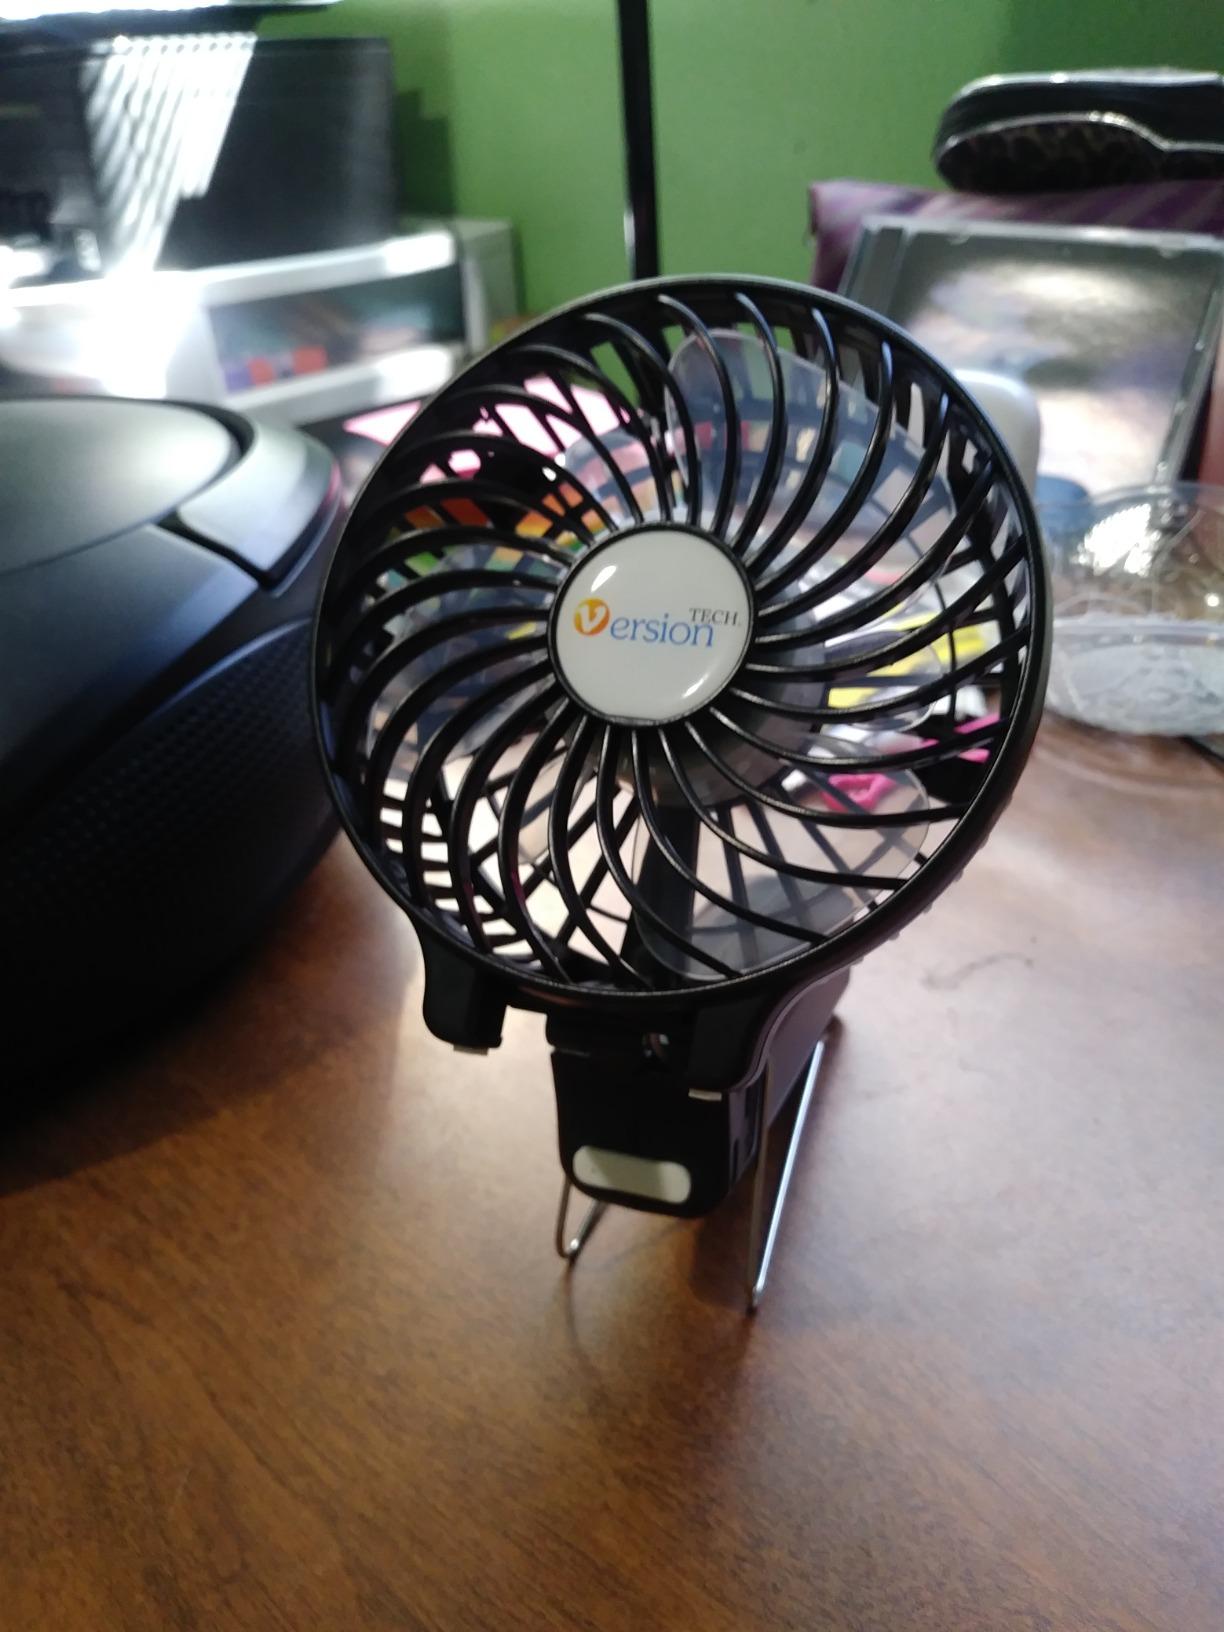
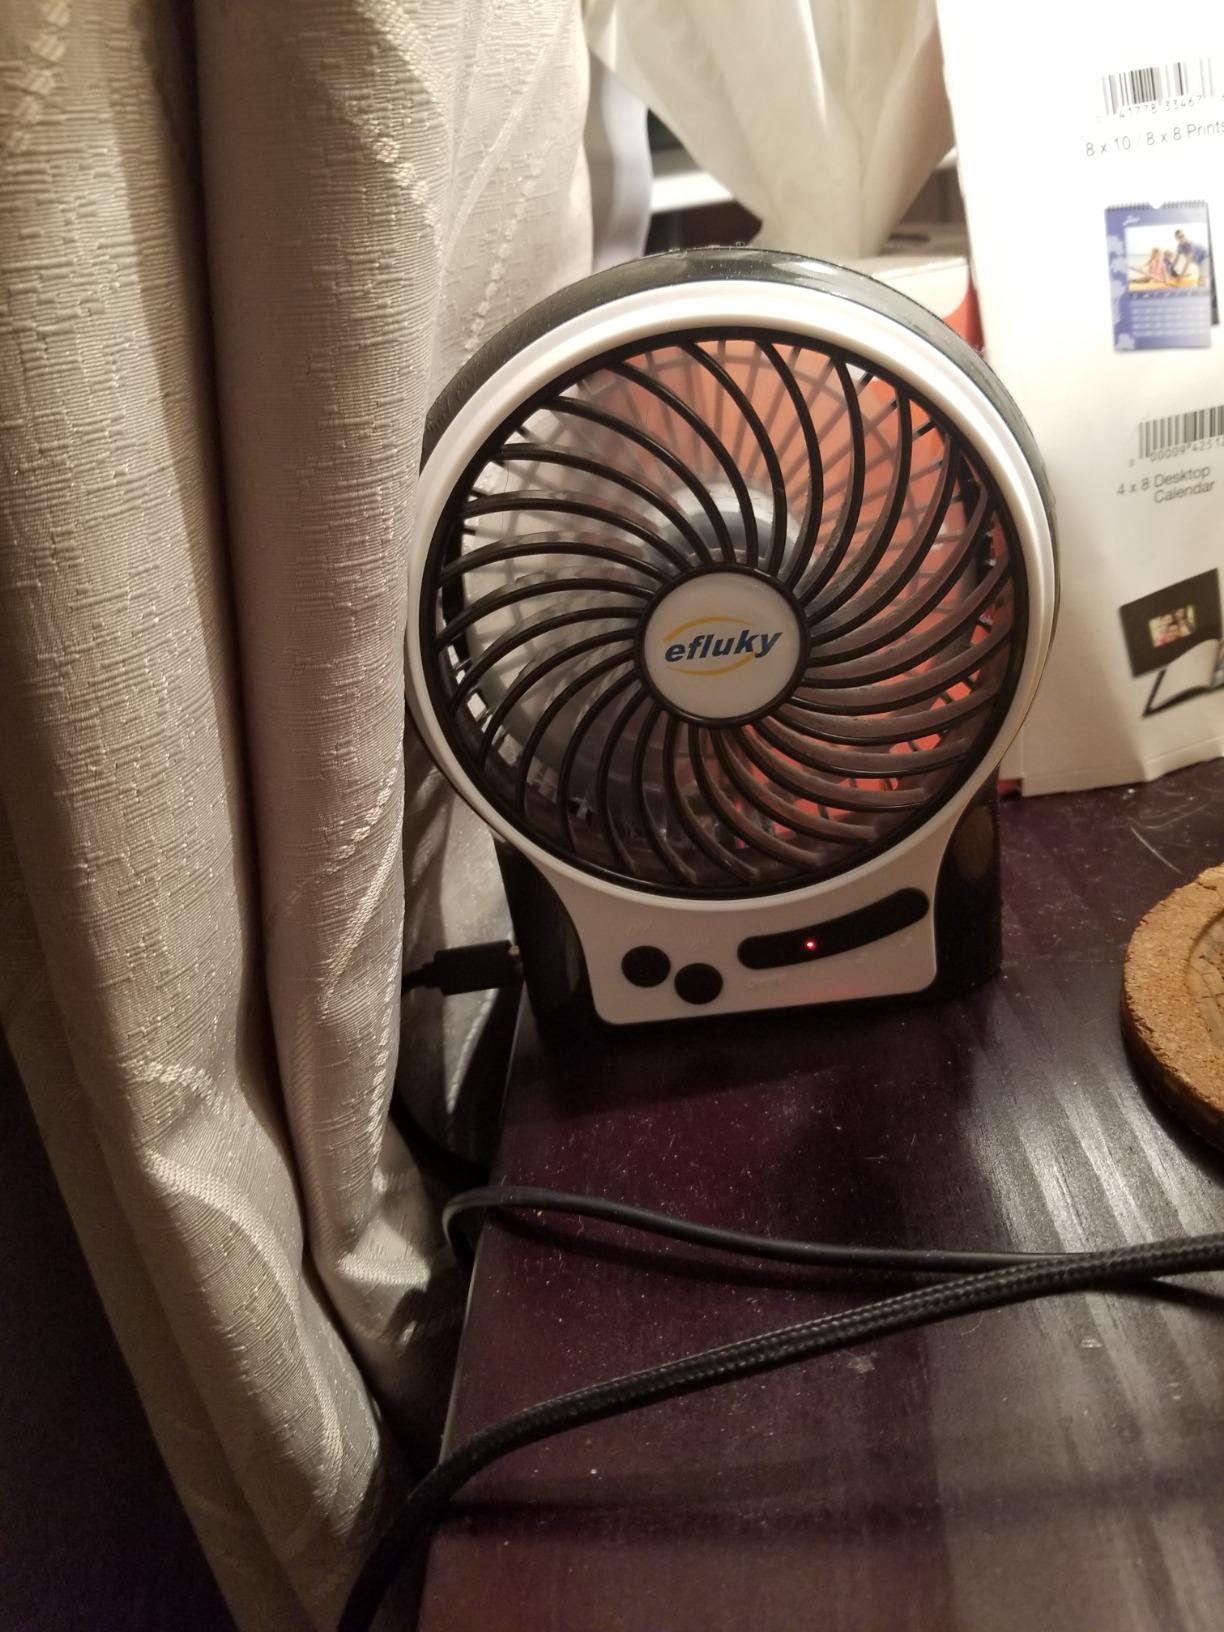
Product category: fan
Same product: no